Cytopathology

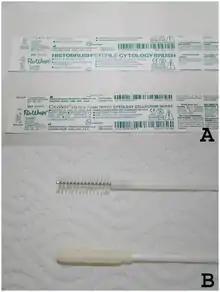
Brushes used to collect samples for cytology.

Fine-needle aspiration, or fine-needle aspiration cytology (FNAC), involves use of a needle attached to a syringe to collect cells from lesions or masses in various body organs by microcoring, often with the application of negative pressure (suction) to increase yield. FNAC can be performed under palpation guidance (i.e., the clinician can feel the lesion) on a mass in superficial regions like the neck, thyroid or breast; FNAC may be assisted by ultrasound or CAT scan for sampling of deep-seated lesions within the body that cannot be localized via palpation. FNAC is widely used in many countries, but success rate is dependent on the skill of the practitioner. If performed by a pathologist alone, or as team with pathologist-cytotechnologist, the success rate of proper diagnosis is higher than when performed by a non-pathologist. This may be due to the pathologist's ability to immediately evaluate specimens under a microscope and immediately repeat the procedure if sampling was inadequate.